Edward Tuckerman Potter

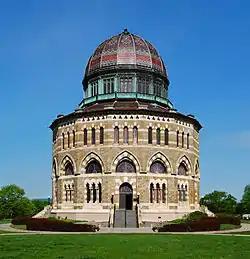
Nott Memorial Hall, Union College, completed 1879

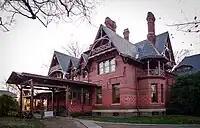
Mark Twain House, Hartford, Connecticut (1871)

Potter was born in Schenectady, New York on September 25, 1831. He was the son of Bishop Alonzo Potter and, his first wife, Sarah (née Nott) Potter.